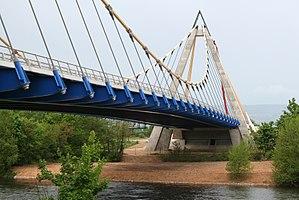
Pont de Saint-Just-Saint-Rambert en France. Etat au 05 mai 2008
La liste des ponts sur la Loire présente les ponts présents sur le fleuve français de la Loire et ses bras.
Le pont de Saint-Just-Saint-Rambert, dit grand pont sur la Loire est un pont suspendu du département de la Loire qui franchit la Loire à Saint-Just-Saint-Rambert. Il supporte la déviation de la route départementale D 498 qui relie l’autoroute A72 à l’ouest de la commune de Bonson.